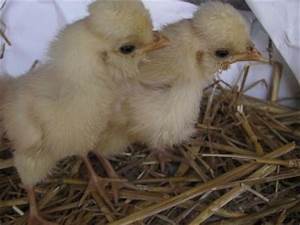
Label: chicken